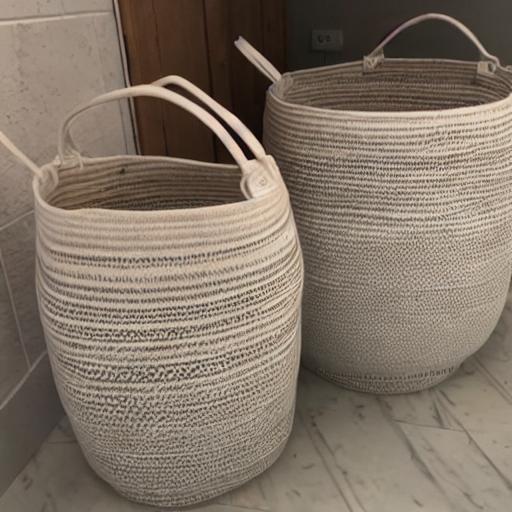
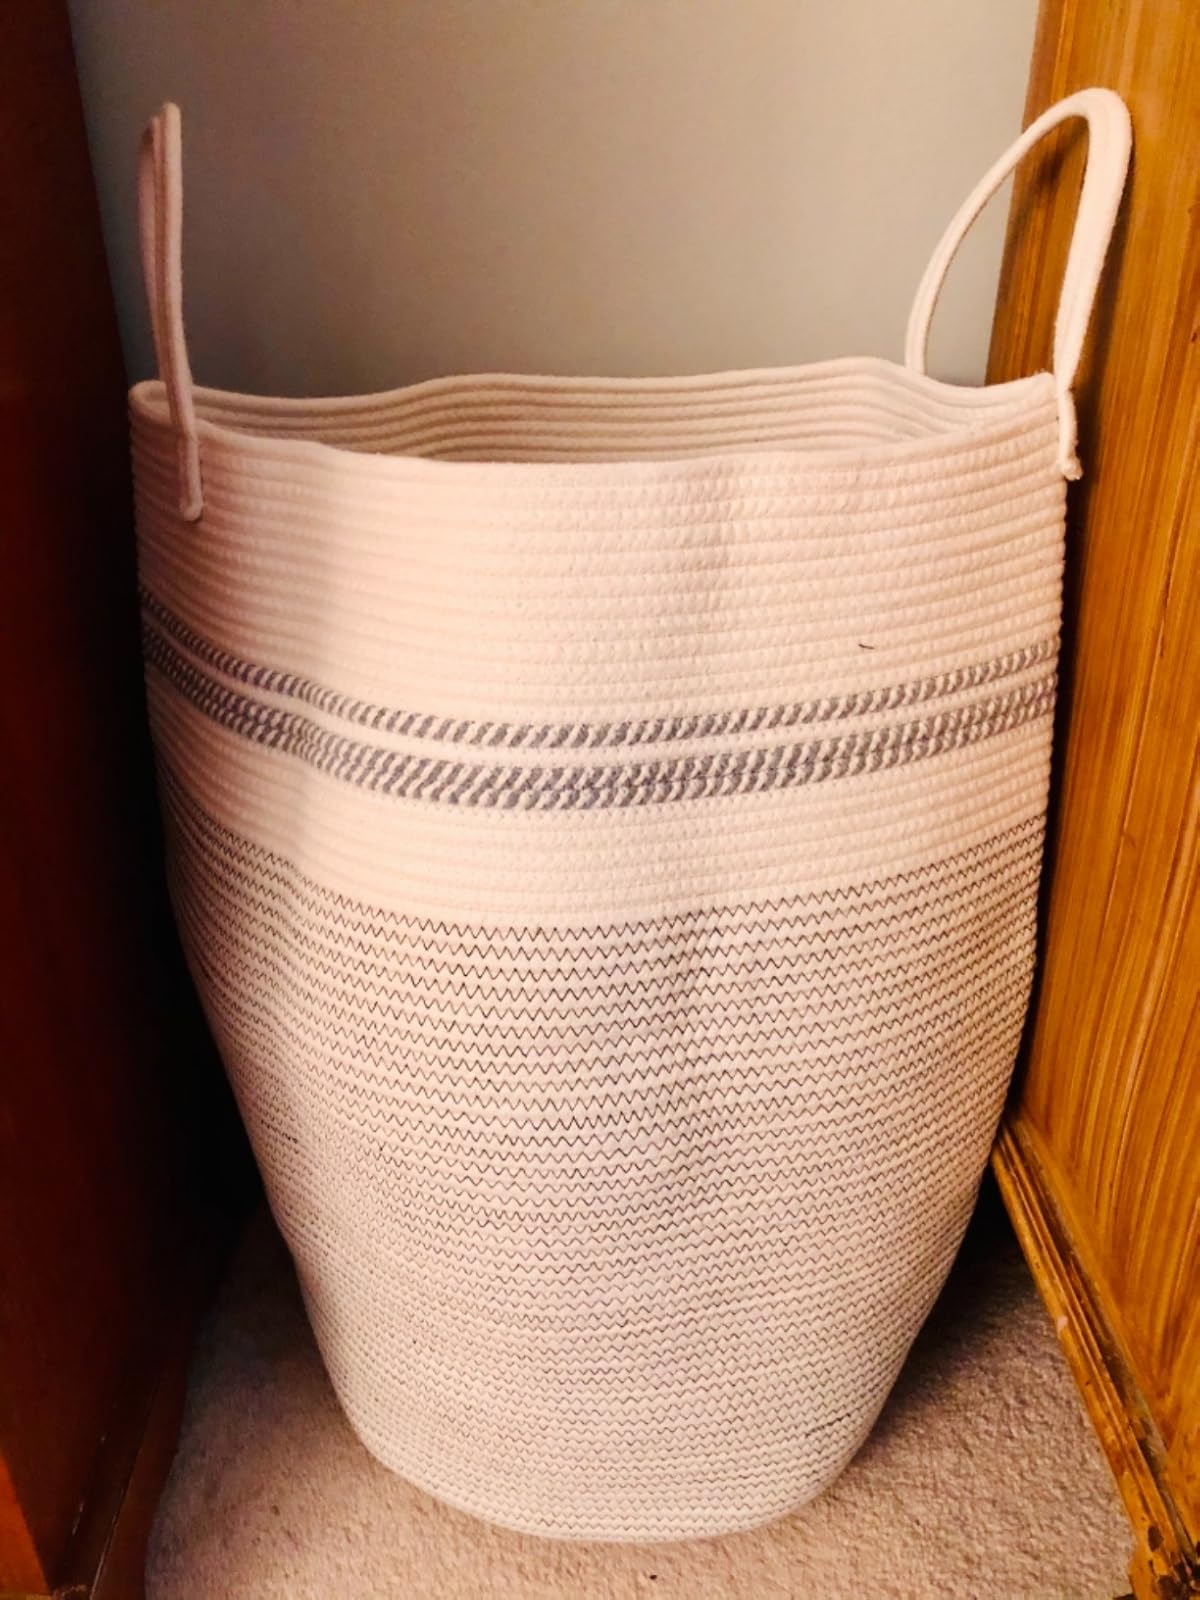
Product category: items_hamper
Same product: no